Kirill Razlogov

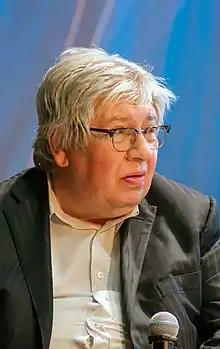
Razlogov in 2018

Kirill Emilevich Razlogov (6 May 1946 – 26 September 2021) was a Russian film critic and cultural anthropologist. He was the President of the Russian Guild of Film Critics from March 2015 until his death.